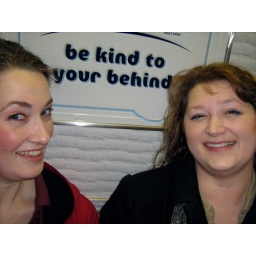
this one was actually inside a subway car that was plastered in cottonelle.... well, cottonelle-textured paper stuff....